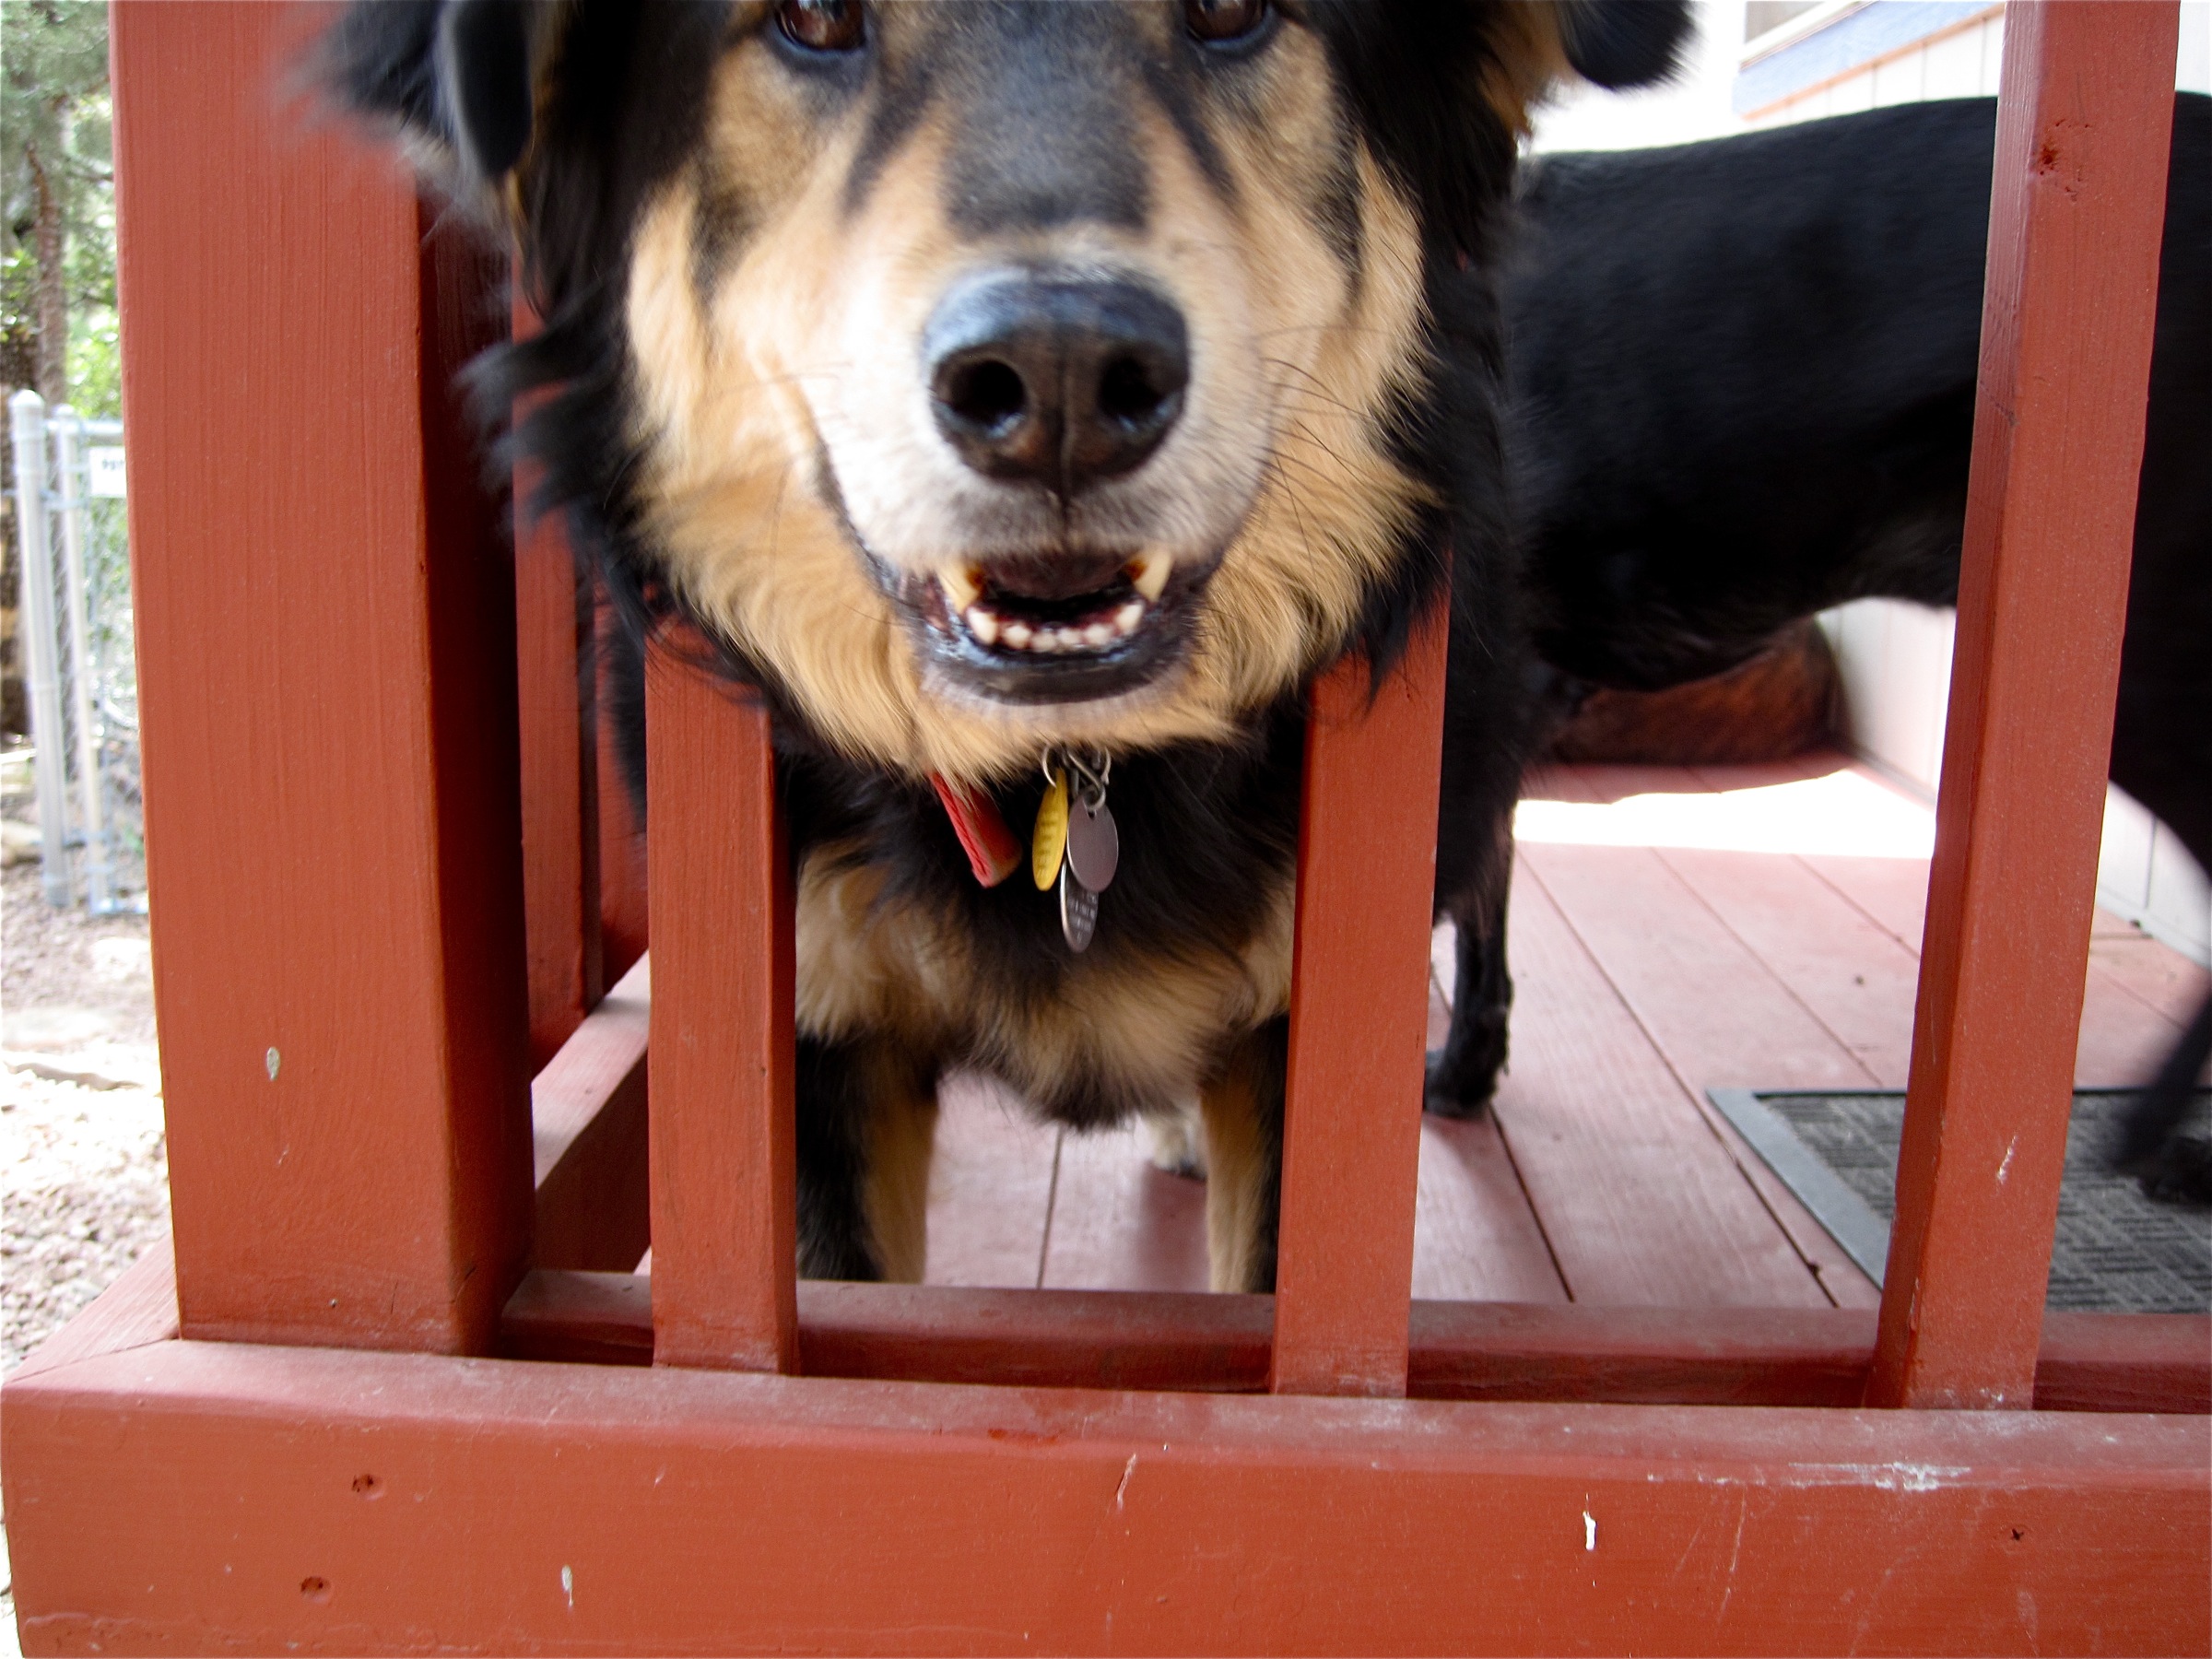
dog, mammal, dogs, animal shelter, street dog, dog like mammal